Unoosha

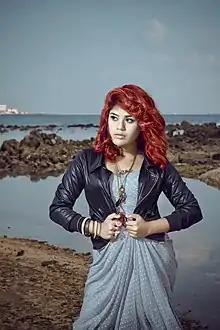
Unoosha Photoshoot for Lavish magazine. Phototaken by Funkographic

Mariyam Unoosha (born 6 October 1985), known mononymously as Kiddy, is a Maldivian female singer and songwriter. Her parents were in the 90s famous band "Olympians". She has won many awards and has performed in various high caliber shows in Maldives and abroad.